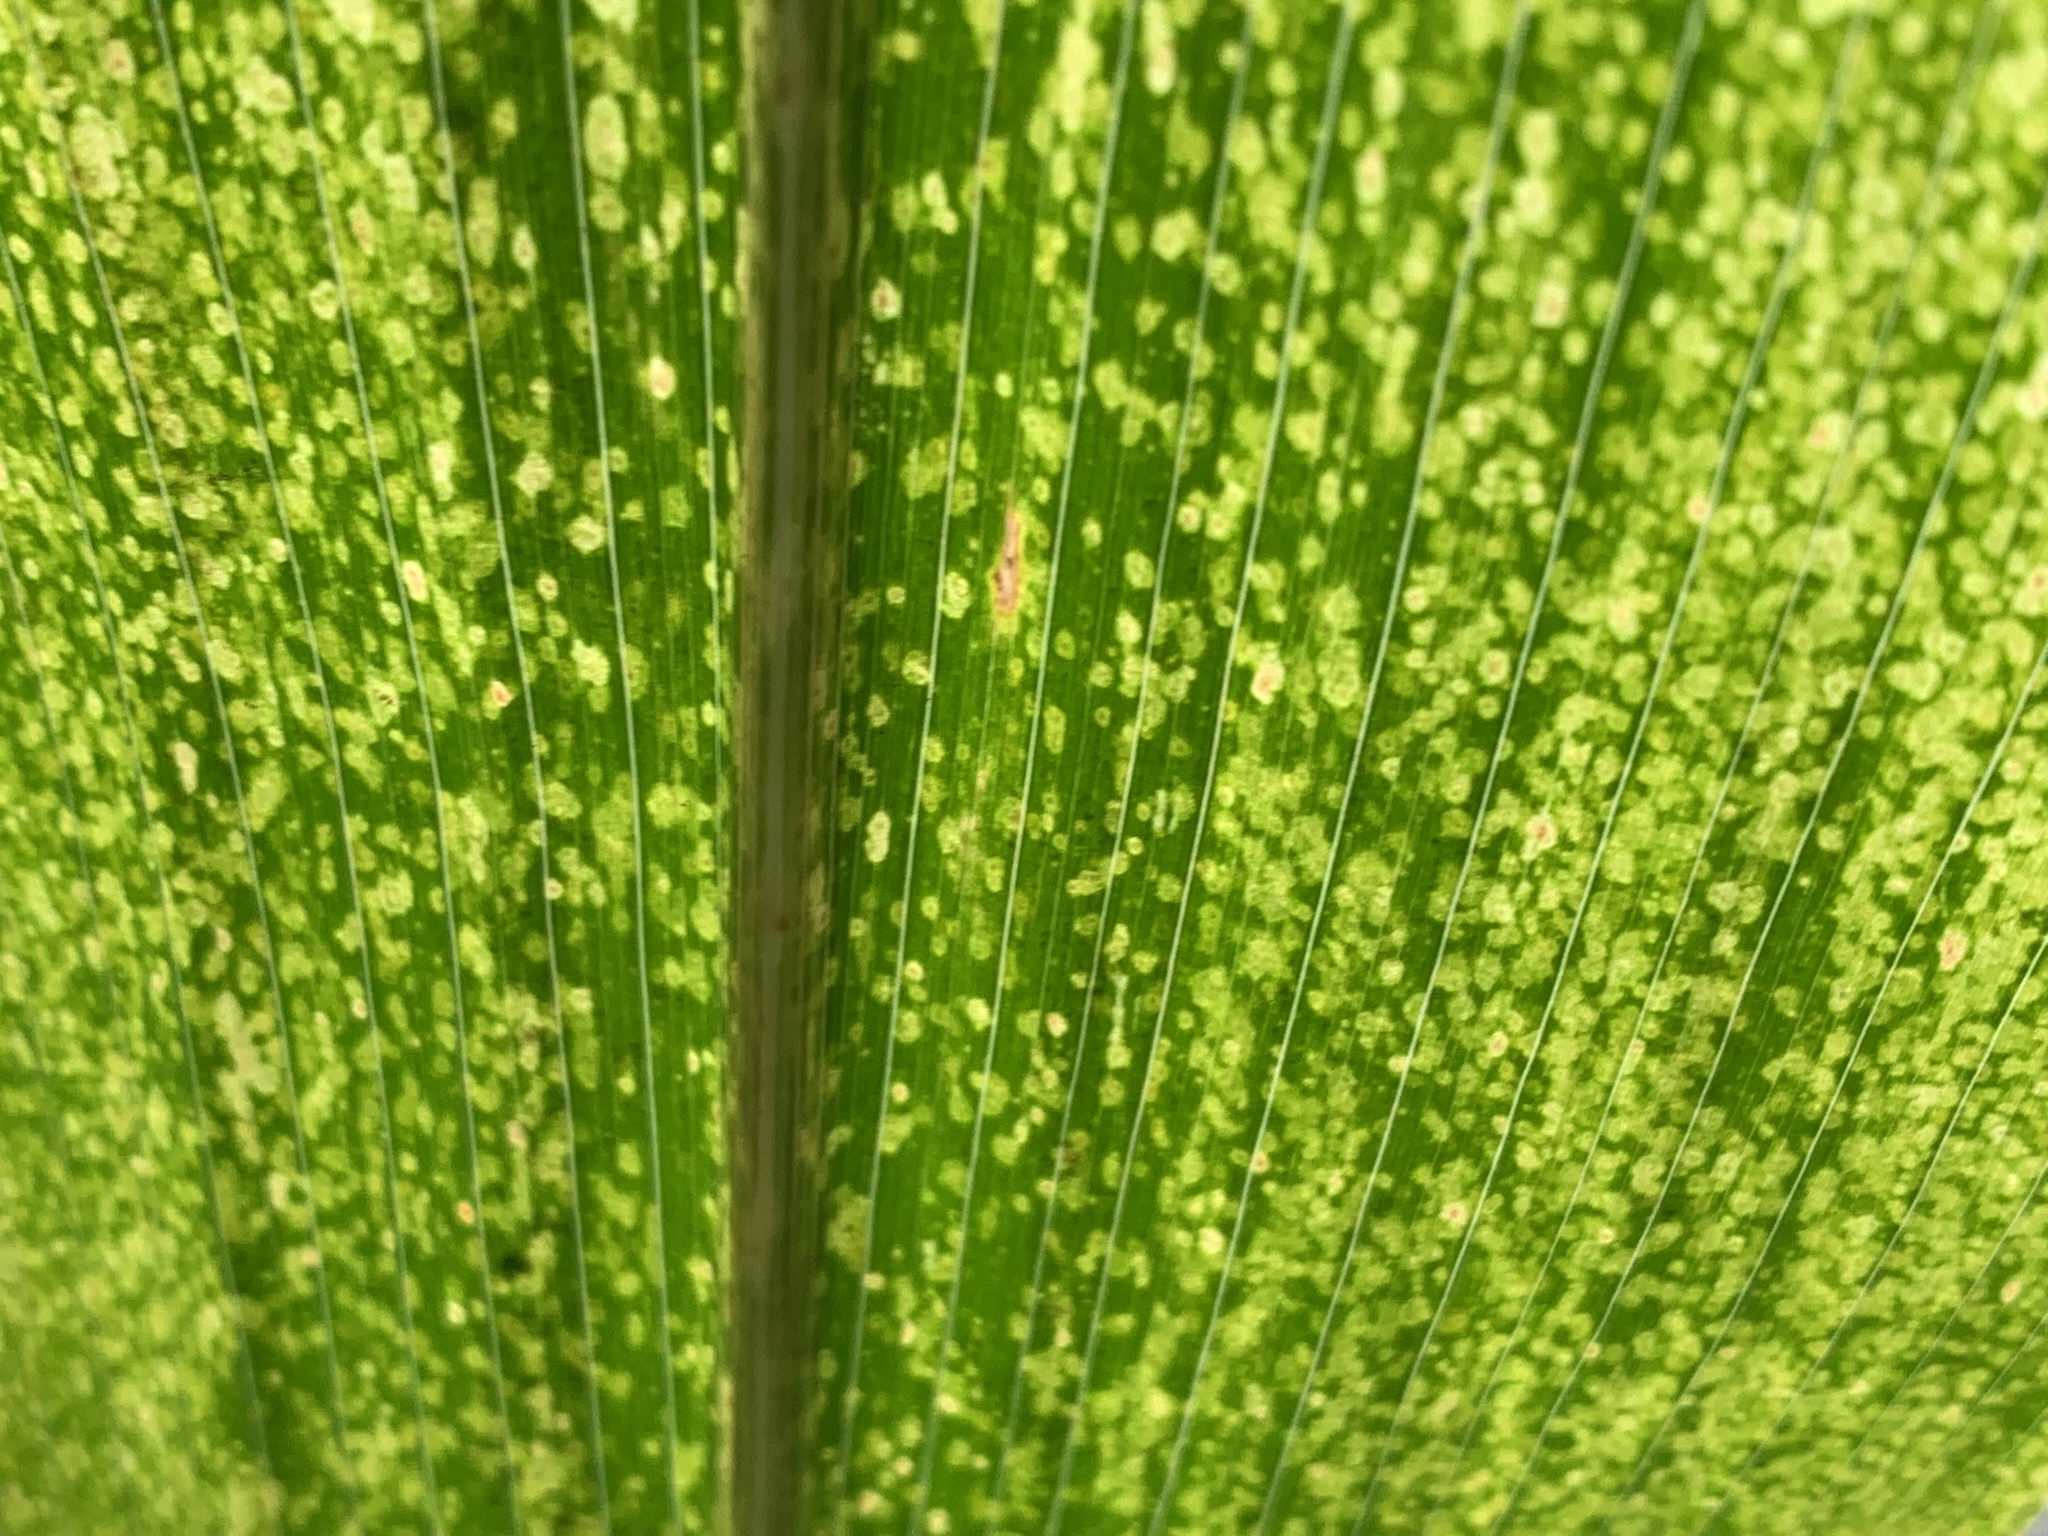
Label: MLN